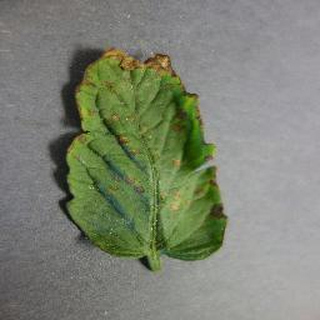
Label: tomato_bacterial_spot